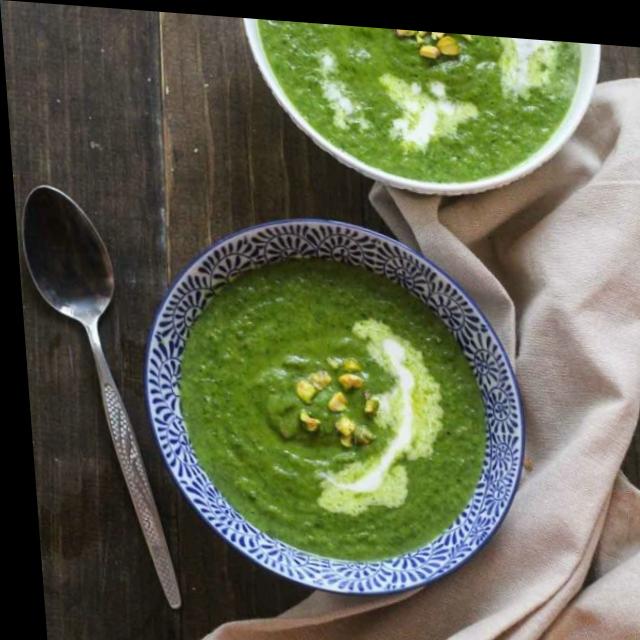
Dish: palak_paneer